CERNET

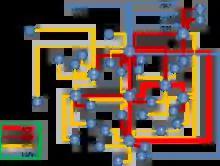
Sketch of the CERNET backbone

By the end of 2000, bandwidth of CERNET backbone has been up to 2.5 Gbit/s. CERNET has 12 global and regional channels connected with the United States, Canada, the UK, Germany, Japan and Hong Kong, the international gateway bandwidth over 250 Mbit/s. The transmission rate of the regional networks has reached 155 Mbit/s. More than 2,000 education and research institutions, 1.2 million PCs and 20 million end users have connected to CERNET.